Vector processor

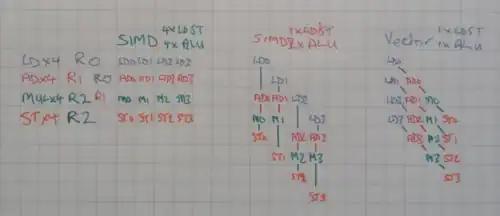

Additionally, vector processors can be more resource-efficient by using slower hardware and saving power, but still achieving throughput and having less latency than SIMD, through vector chaining.